Khenpo Sodargye

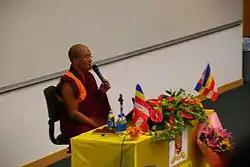
Khenpo Sodargye at Chinese University of Hong Kong

In 2007, Khenpo inaugurated his charitable project-Initiation of Loving Heart and encouraged Buddhist practitioners to cultivate loving-kindness and compassion in daily life and stop ignoring the needy. As an example, he started Wisdom and Compassion Elementary Schools, the Novice Monk Schools, nursing homes and accommodation to support the practice of the senior lay practitioners. From Feb 2011, Khenpo has served as the Honorary Chairman of Shanghai Kindness & Wisdom Public Foundation.